Narasaraopeta Engineering College

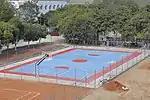
Basketball Court, Narasaraopeta Engineering College

and Communication Engineering, CSE in AI, CSE in AI & ML, CSE in Cyber Security, CSE in Data Science, Electrical and Electronics Engineering, Information Technology, Master of Business Administration, Master of Computer Applications, and Basic Sciences & Humanities. Each department has their individual blocks, Head of Departments and facilities.